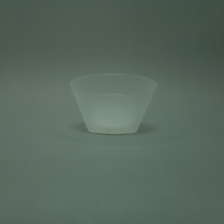
Color: white/transparent
Cap type: disc/press top cap